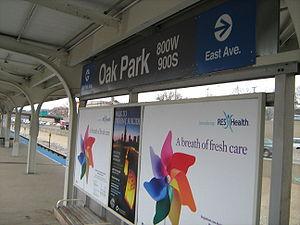
Oak Park est une station de la ligne bleue du métro de Chicago située sur le côté sud de l’autoroute Eisenhower dans la banlieue ouest de Chicago sur le territoire communal de Oak Park.